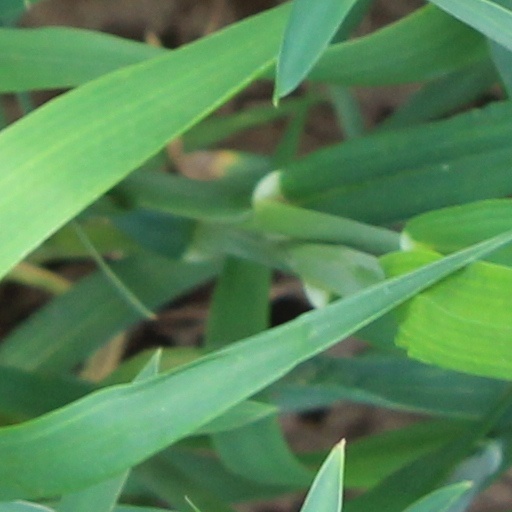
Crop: wheat